First Restoration

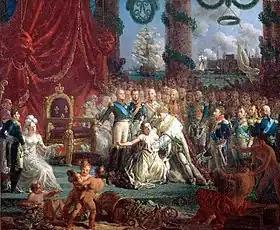
"Allégorie du retour des Bourbons le 24 avril 1814 : Louis XVIII relevant la France de ses ruines", by Louis-Philippe Crépin

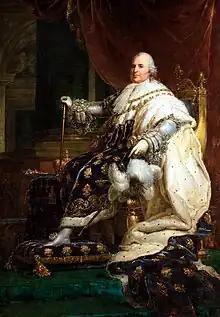
"Portrait of Louis XVIII" by François Gérard, 1814

Louis XVIII's restoration to the throne in 1814 was effected largely through the support of Napoleon's former foreign minister, Talleyrand, who convinced the victorious Allied Powers of the desirability of a Bourbon Restoration. The Allies had initially split on the best candidate for the throne: Britain favoured the Bourbons, the Austrians considered a regency for Napoleon's son, Napoleon François Bonaparte, and the Russians were open to either the duc d'Orléans, Louis Philippe, or Jean-Baptiste Bernadotte, Napoleon's former Marshal, who was in line for the Swedish throne. Napoleon was offered to keep the throne in February 1814, on the condition that France return to its 1792 frontiers, but he refused. The feasibility of the Restoration was in doubt, but the allure of peace to a war-weary French public, and demonstrations of support for the Bourbons in Paris, Bordeaux, Marseille, and Lyons, helped reassure the Allies.